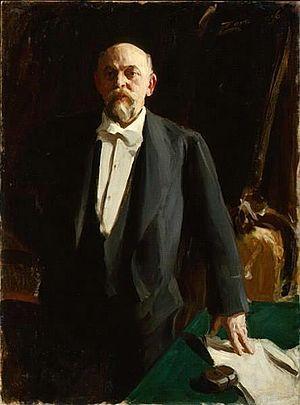
Le Portrait de Savva Mamontov est un tableau réalisé par Mikhaïl Vroubel, dont le personnage représenté est Savva Mamontov, admirateur des arts, mécène et industriel moscovite.